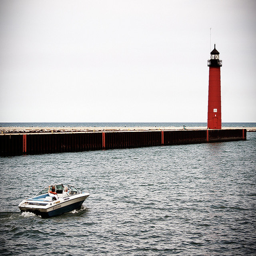
A pier with a red light house and a boat approaching.
A small boat on the water near a red light house.
A boat travels through the water near a pier with a red lighthouse.
A motor boat going by a jetty with a lighthouse
The small boat is driving past the lighthouse in the water.